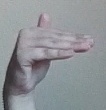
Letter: khaa